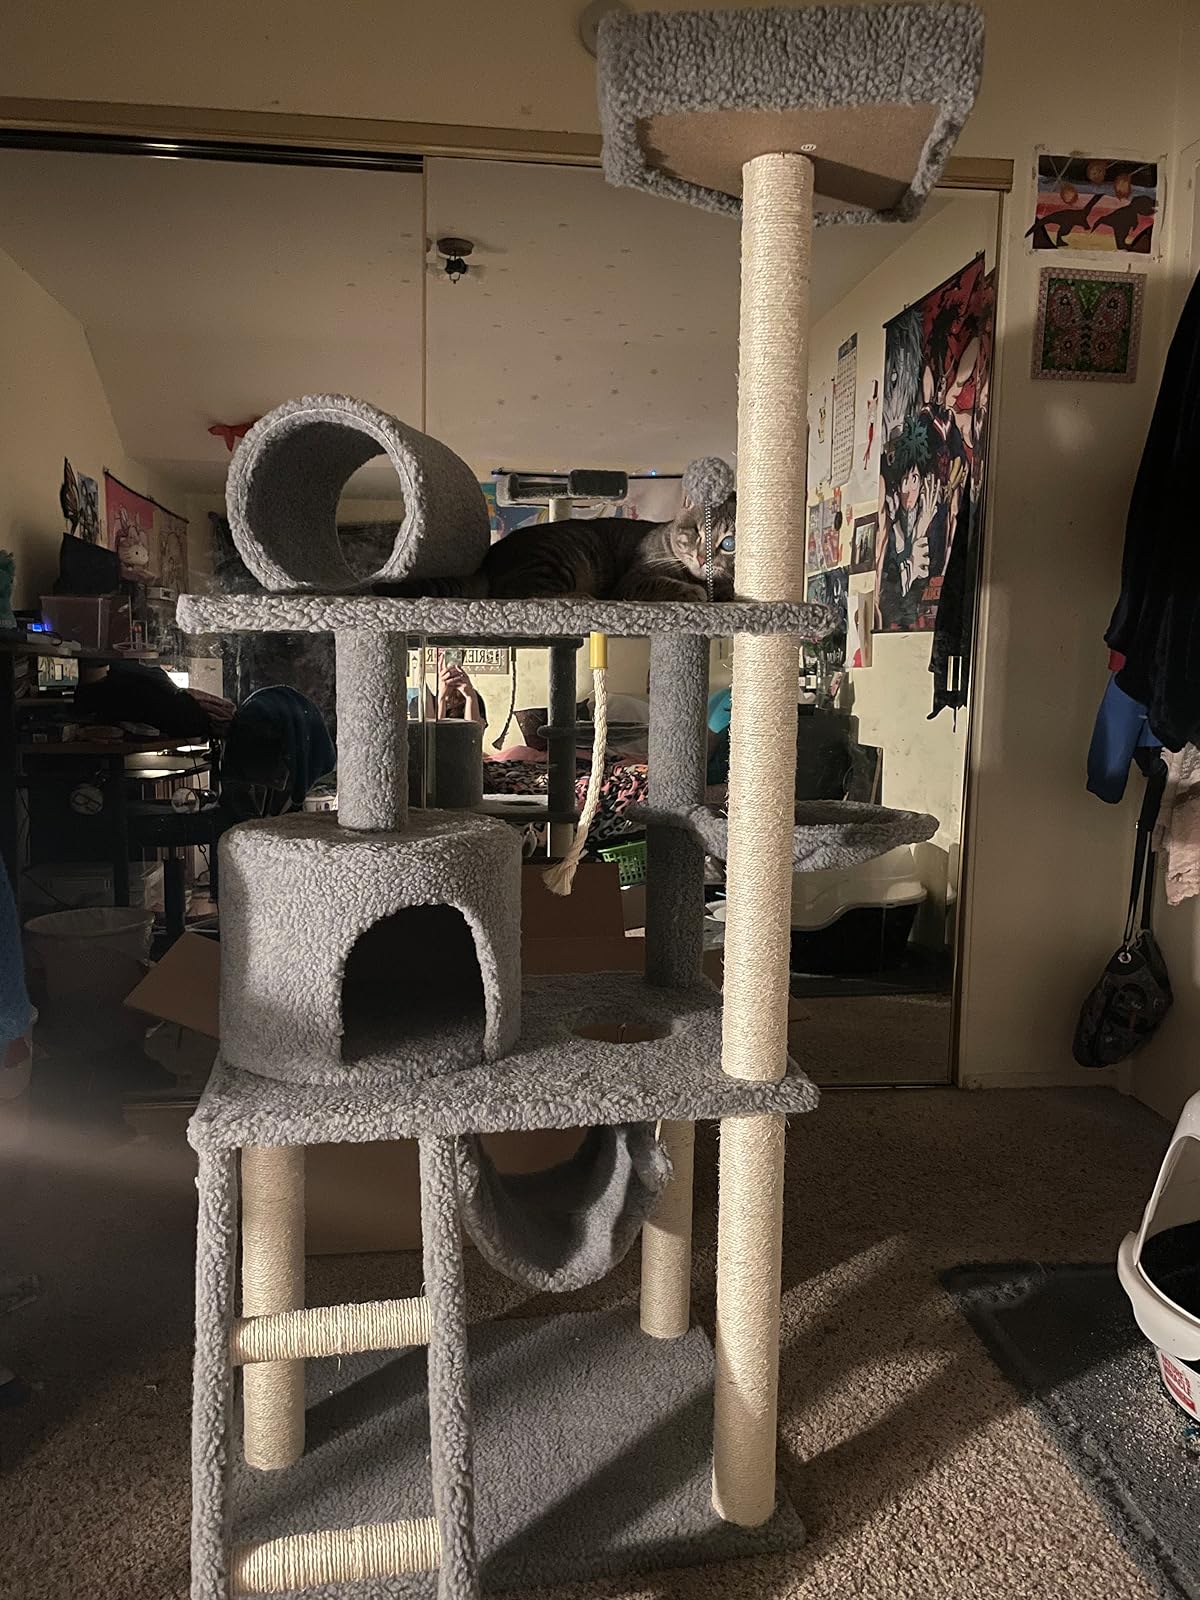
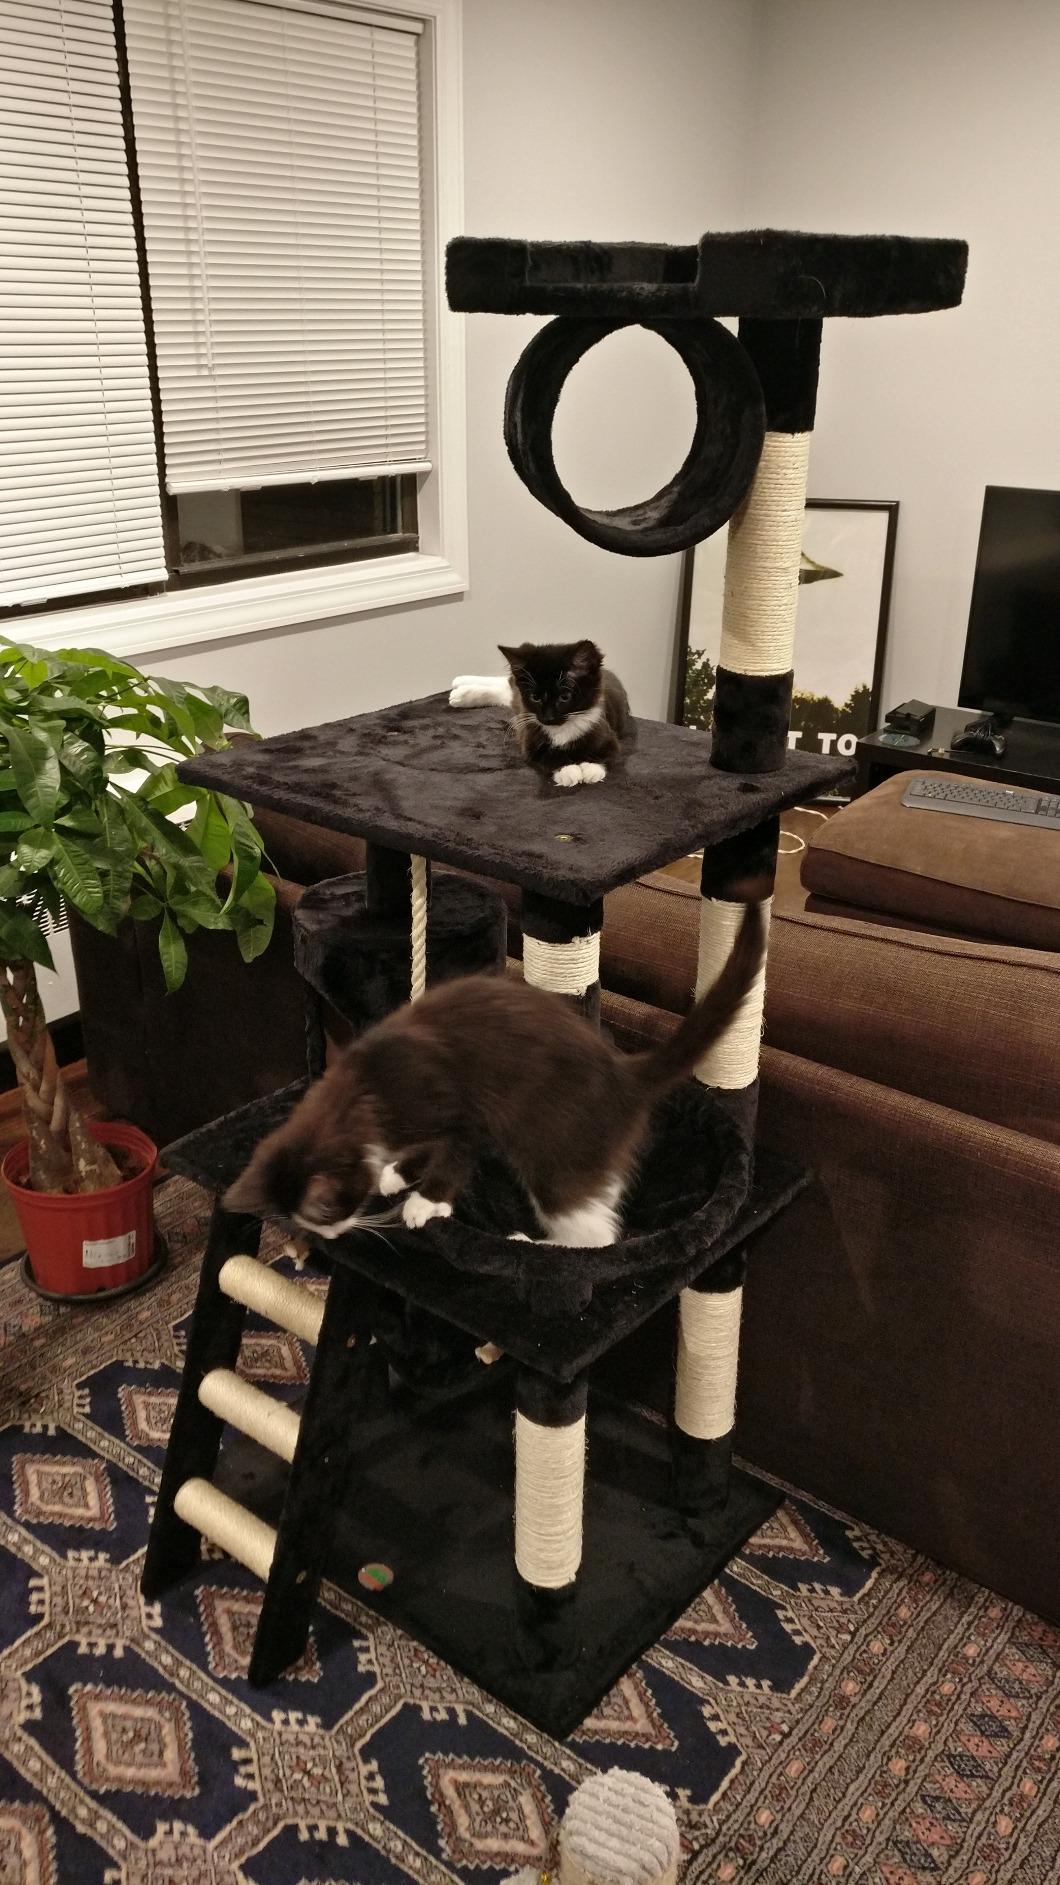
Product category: items_cat tree
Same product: no